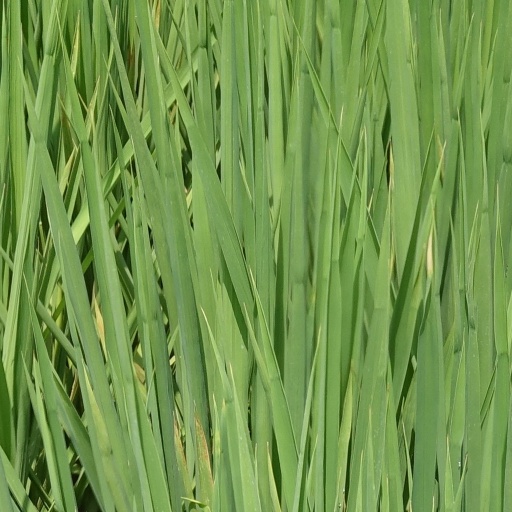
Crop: rice